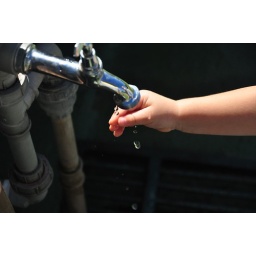
My son trying to hold the water droplets in his hand.